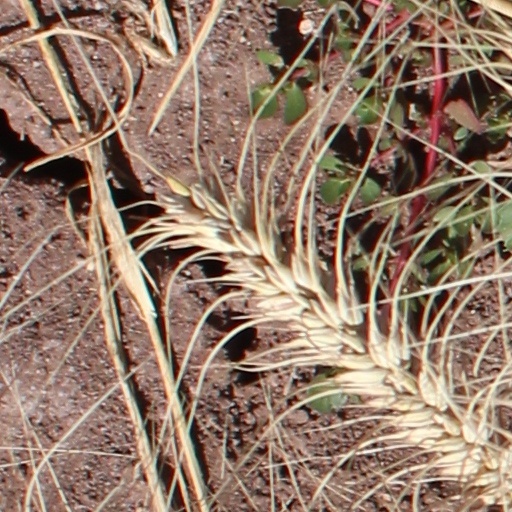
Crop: wheat